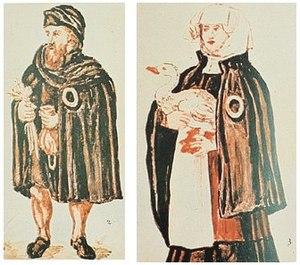
La rouelle, ou la roue, est une petite pièce d’étoffe dont le port ostensible a été imposé aux juifs comme signe vestimentaire distinctif par les autorités civiles. Découpée en anneau, elle symboliserait les 30 deniers de Judas selon l'interprétation traditionnelle. Elle peut aussi symboliser l'hostie que les juifs rejetaient.